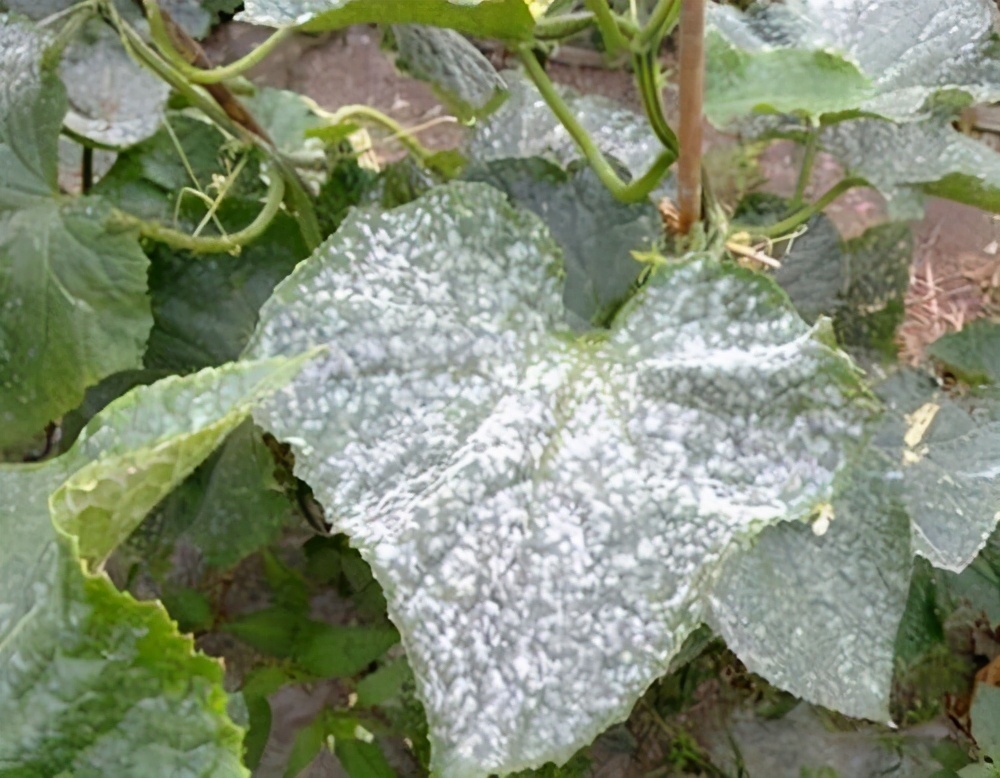
Plant: Cucumber
Disease: cucumber powdery mildew